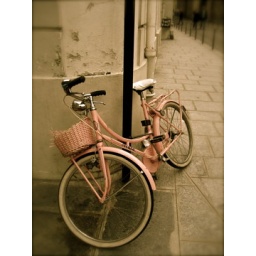
A pink bicycle beside an old book shop. oh this is what I want!!!